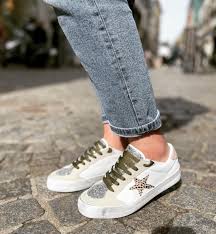
Label: Sneaker